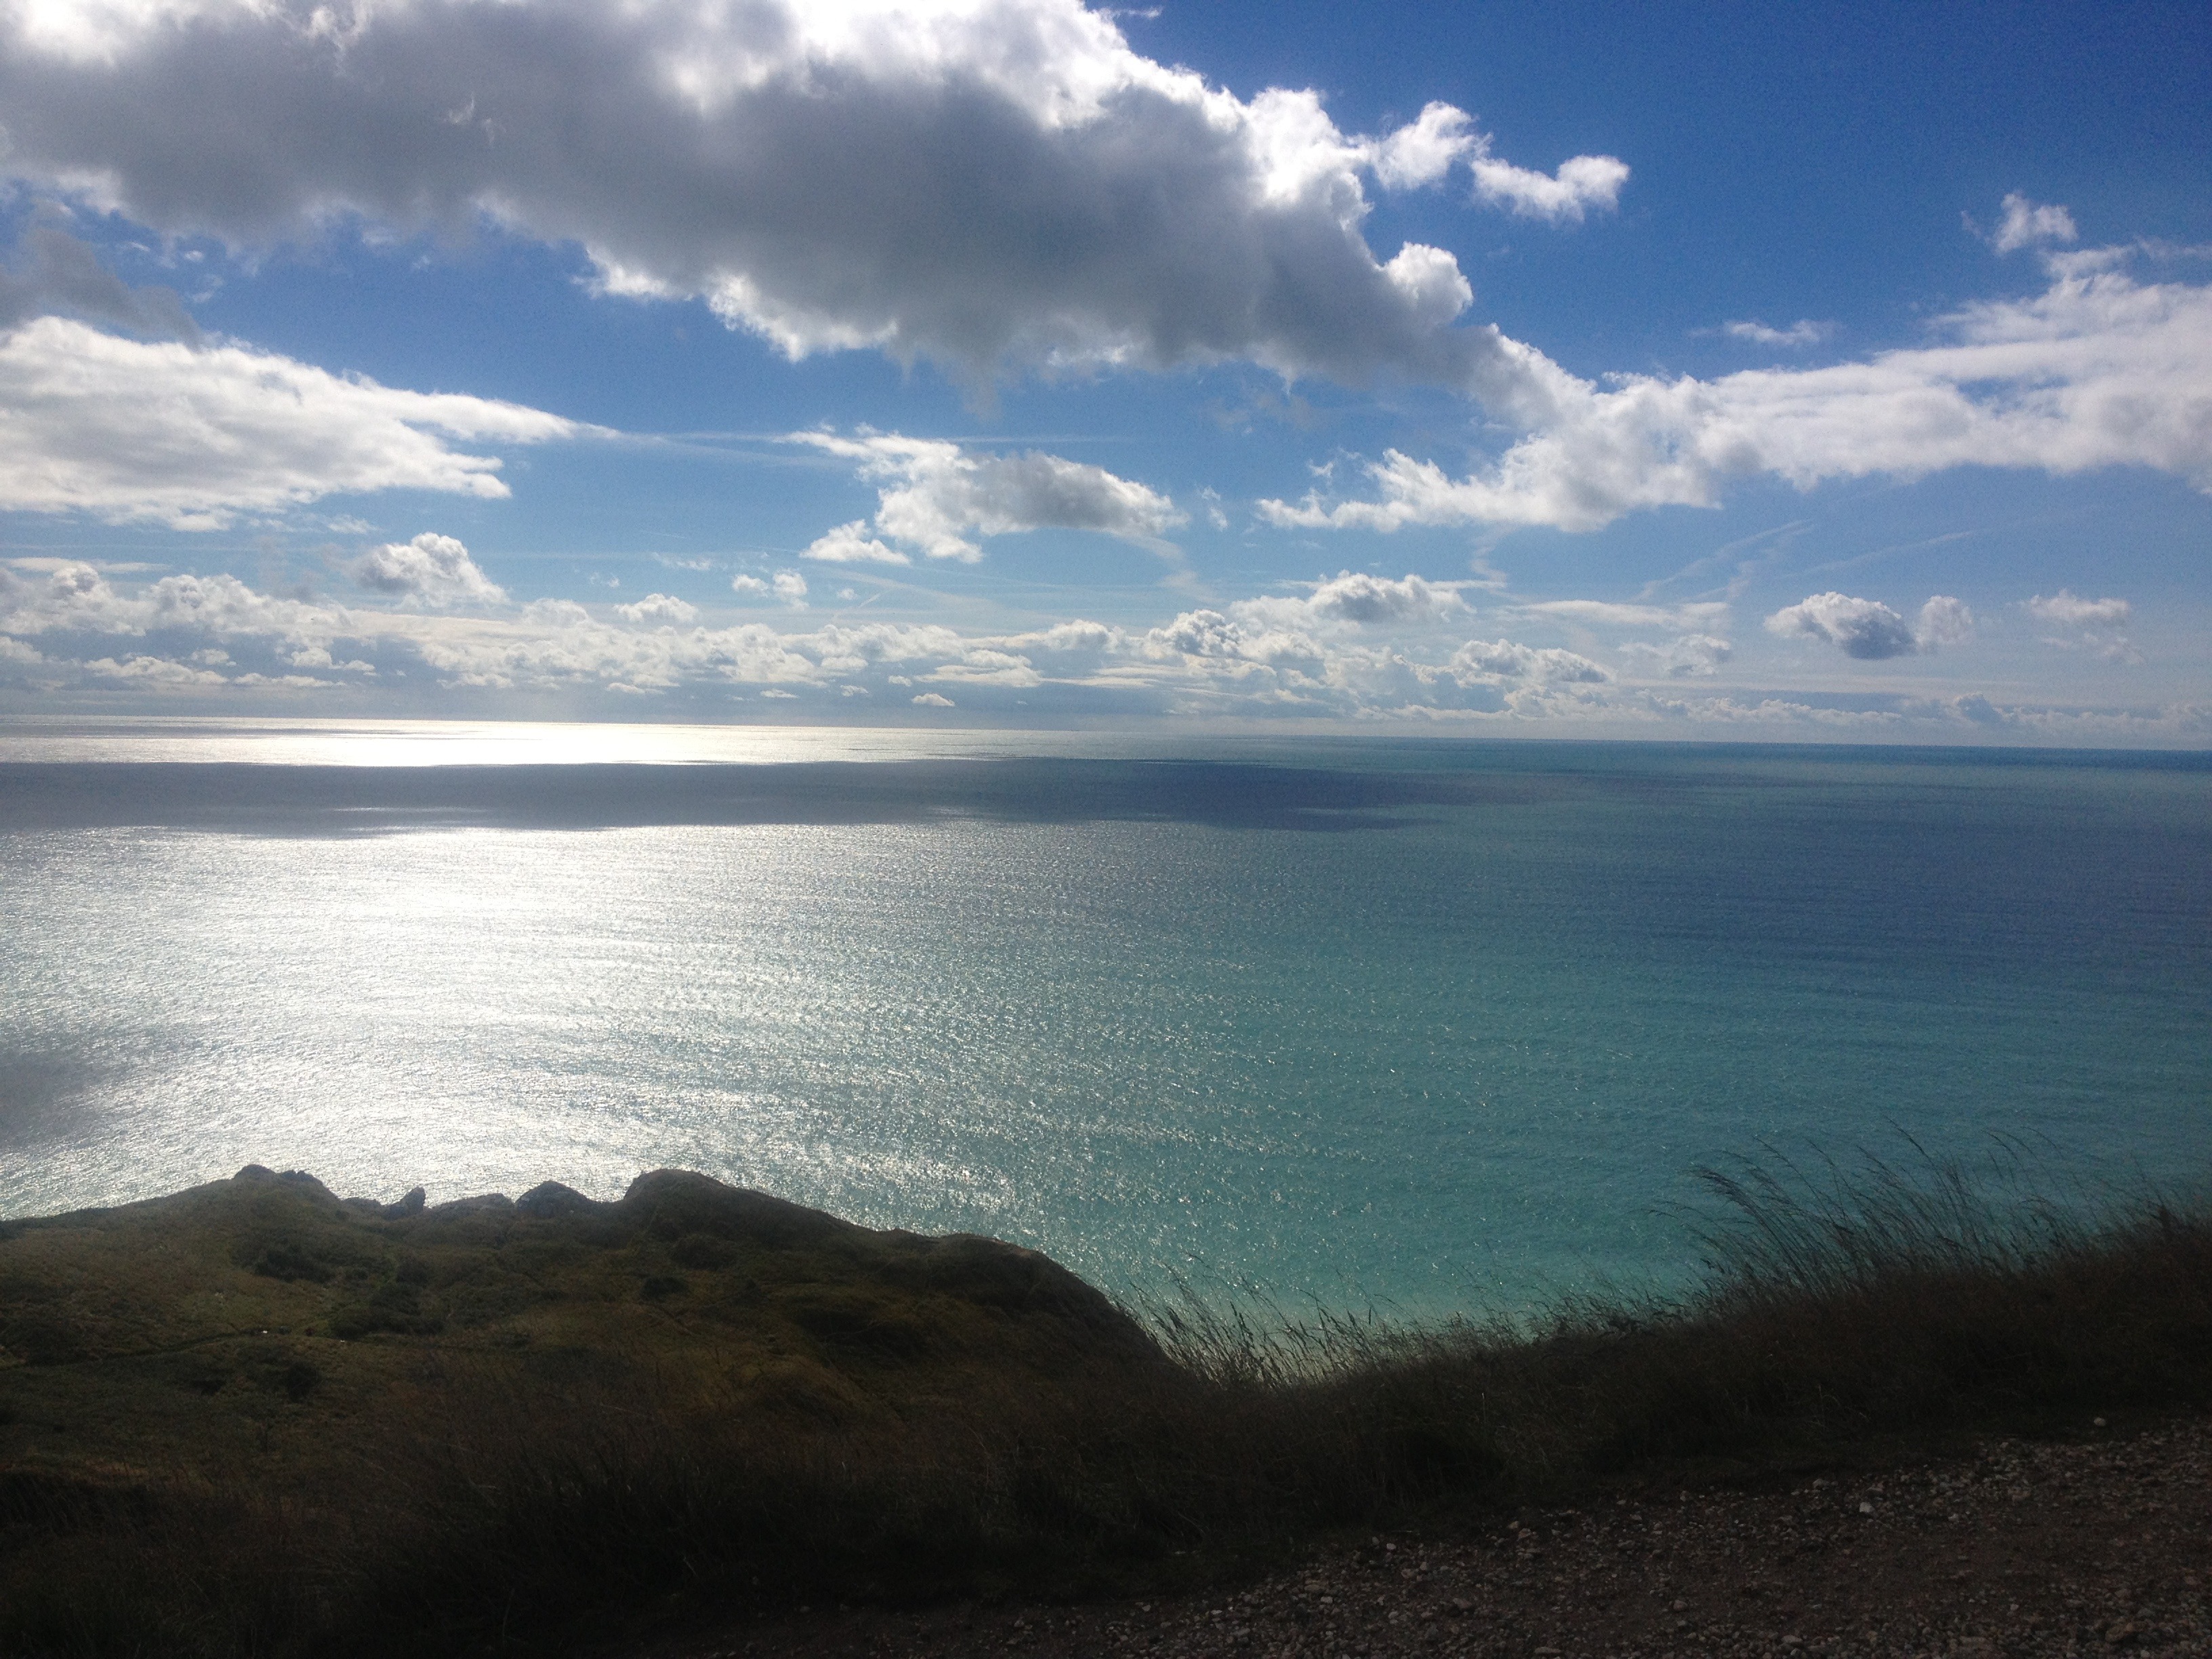
beach, landscape, sea, coast, water, nature, outdoor, sand, ocean, horizon, cloud, sky, sunlight, morning, shore, wave, lake, dawn, coastal, coastline, seaside, dusk, environment, tranquil, scenic, natural, seascape, scenery, weather, bay, reservoir, cloudscape, body of water, outdoors, clouds, marine, landscapes, loch, meteorology, meteorological phenomenon, atmospheric phenomenon, wind wave